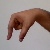
The image shows a hand gesture representing the letter 'Q' in Indian Sign Language.